Forty-eighters

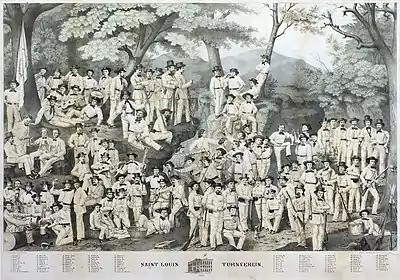
St. Louis Turnverein, 1860

Germans migrated to developing midwestern and southern cities, developing the beer and wine industries in several locations, and advancing journalism; others developed thriving agricultural communities.